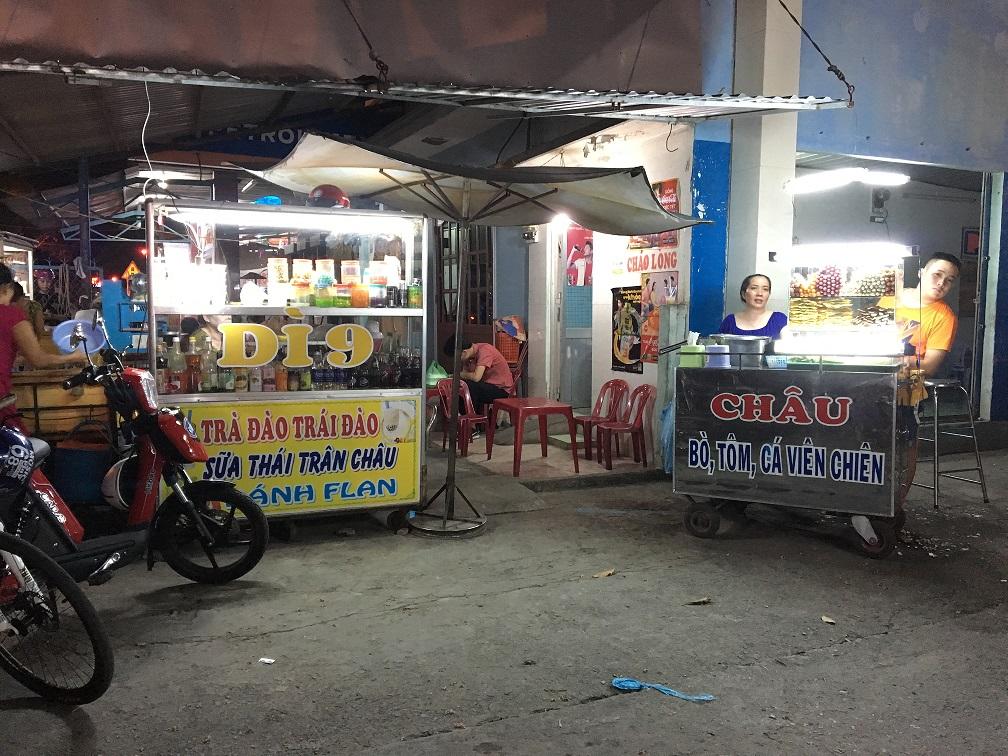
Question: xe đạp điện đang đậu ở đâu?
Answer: xe đạp điện đang đậu ngay quán dì 9